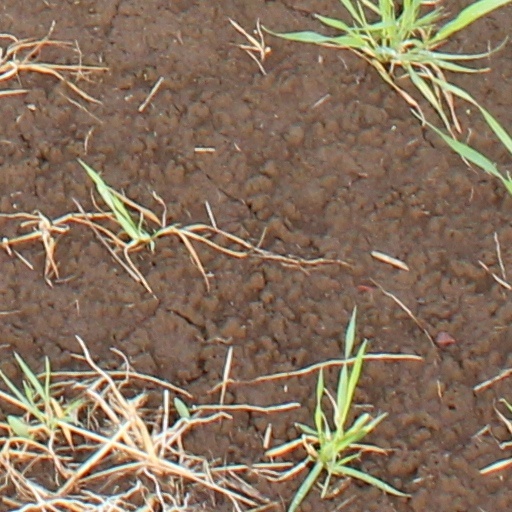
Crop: wheat